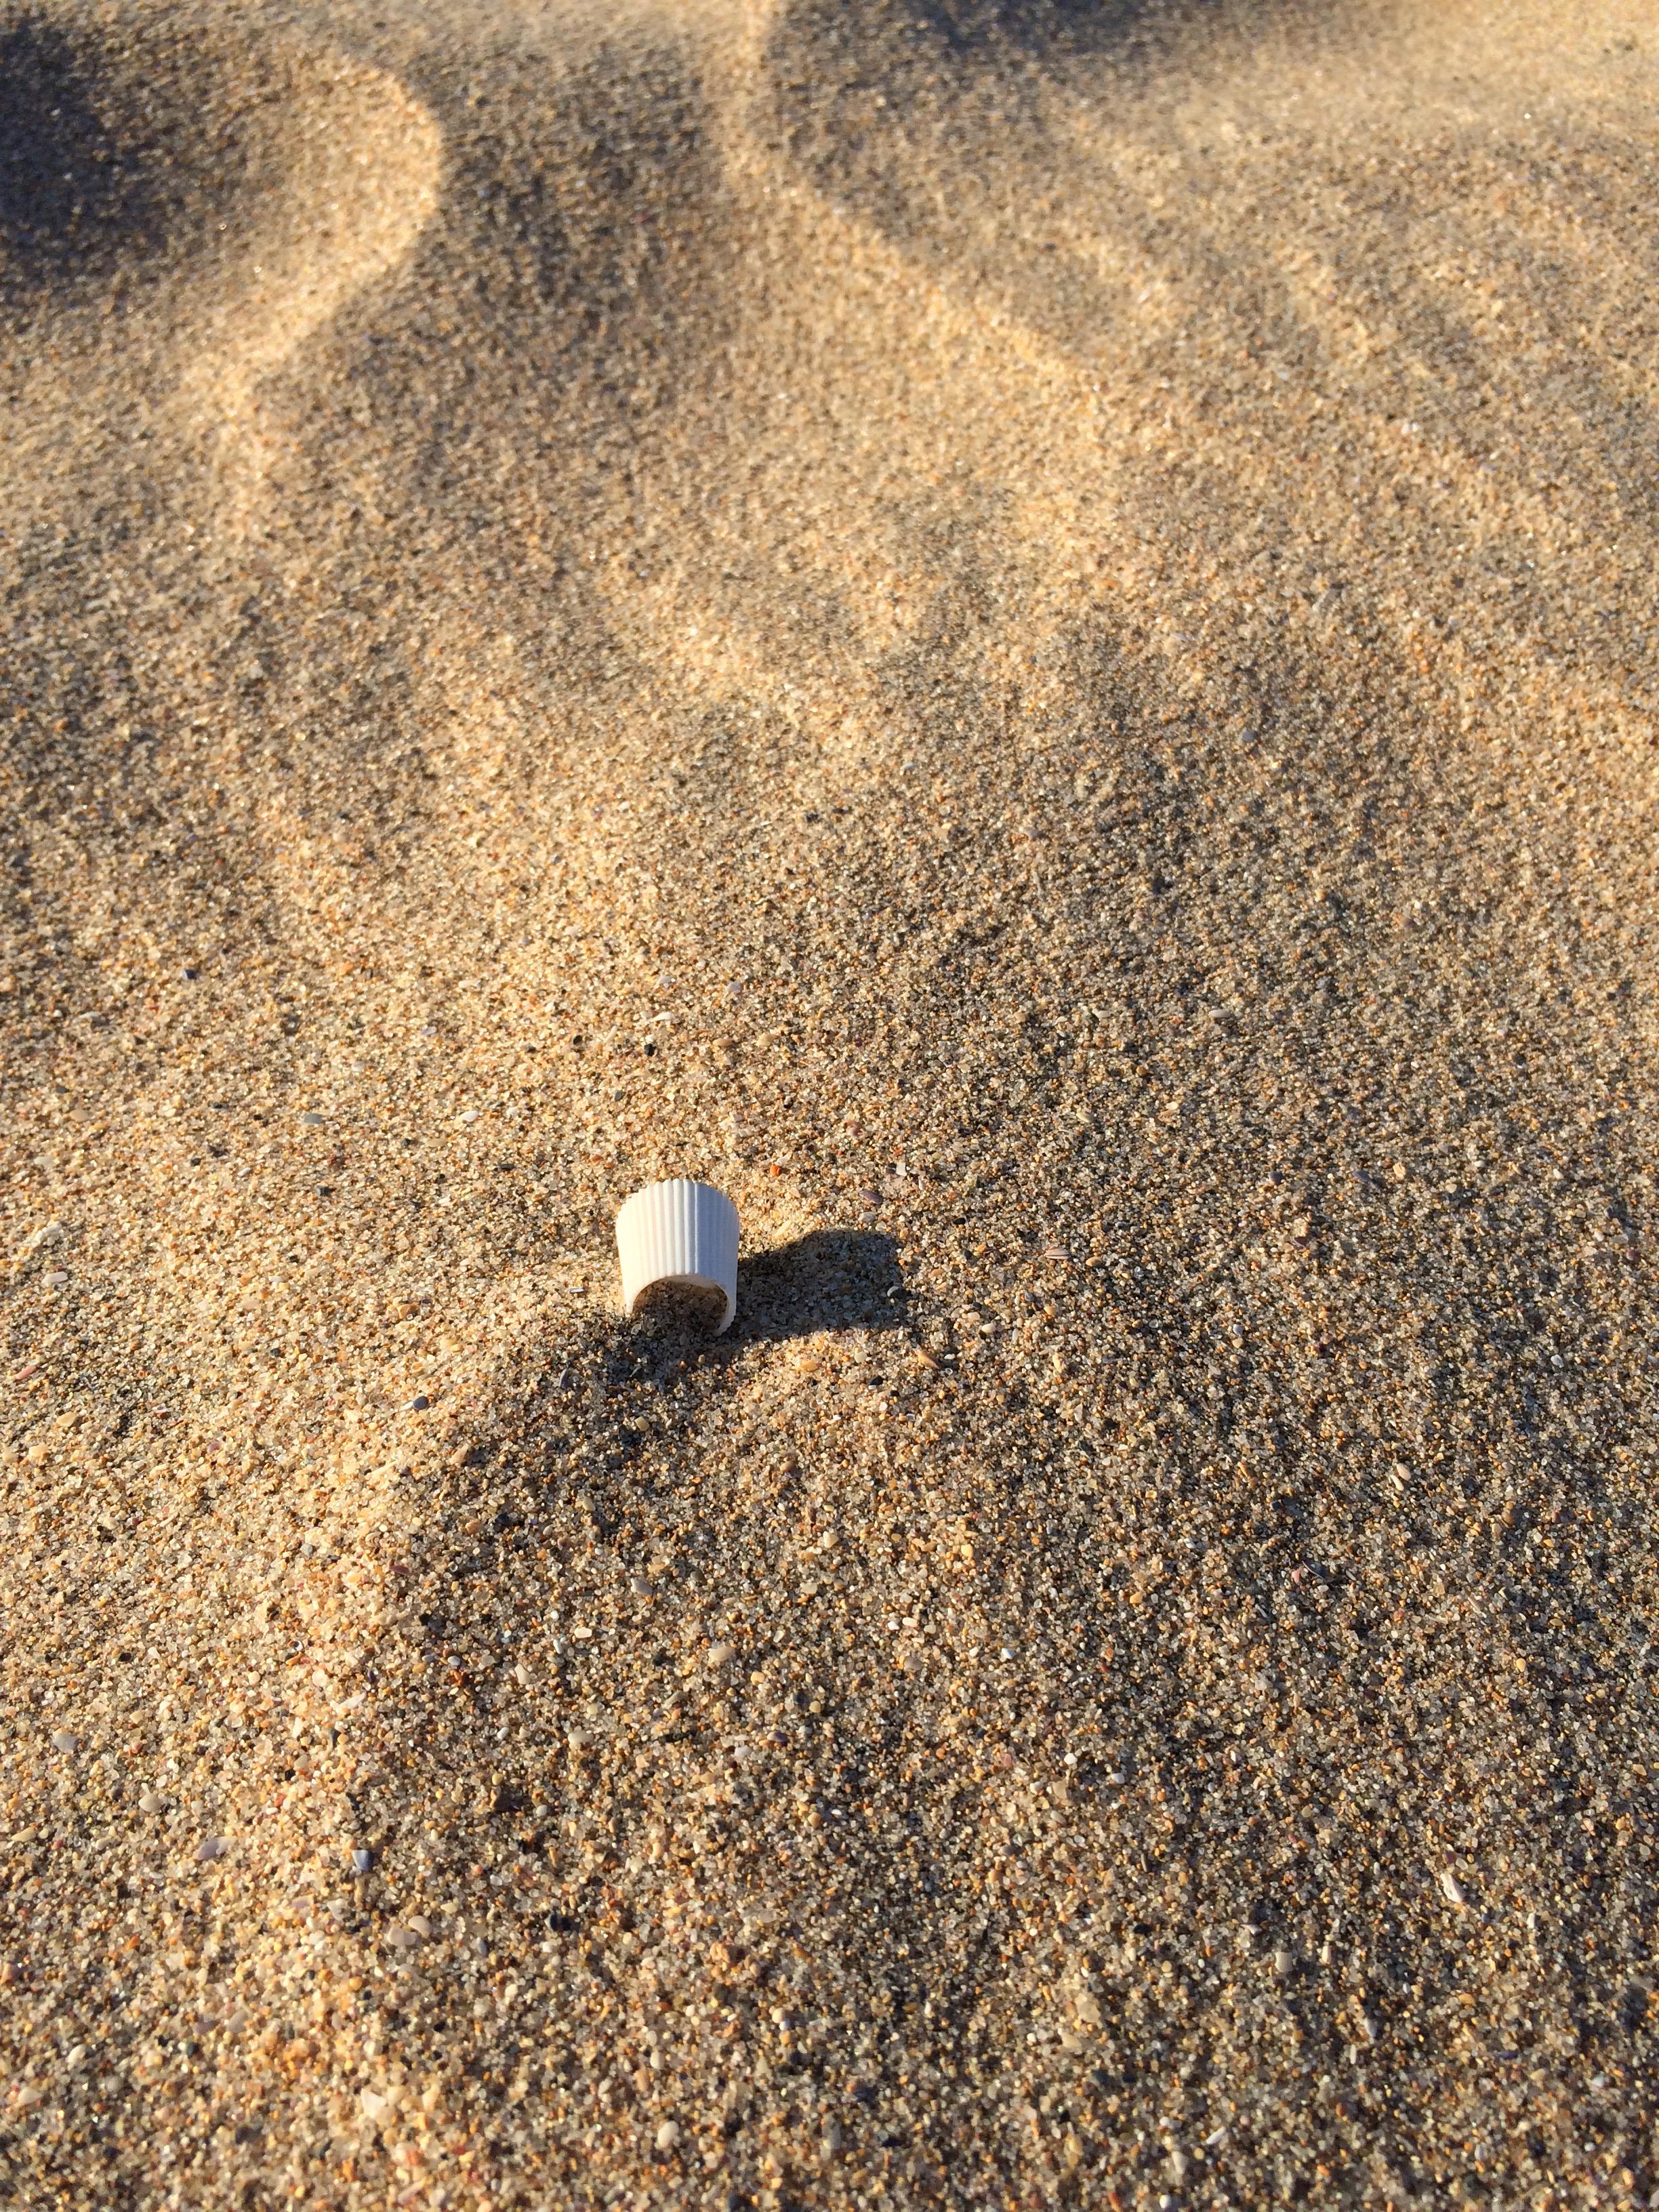
Object: Plastic bottle cap (Bottle cap)